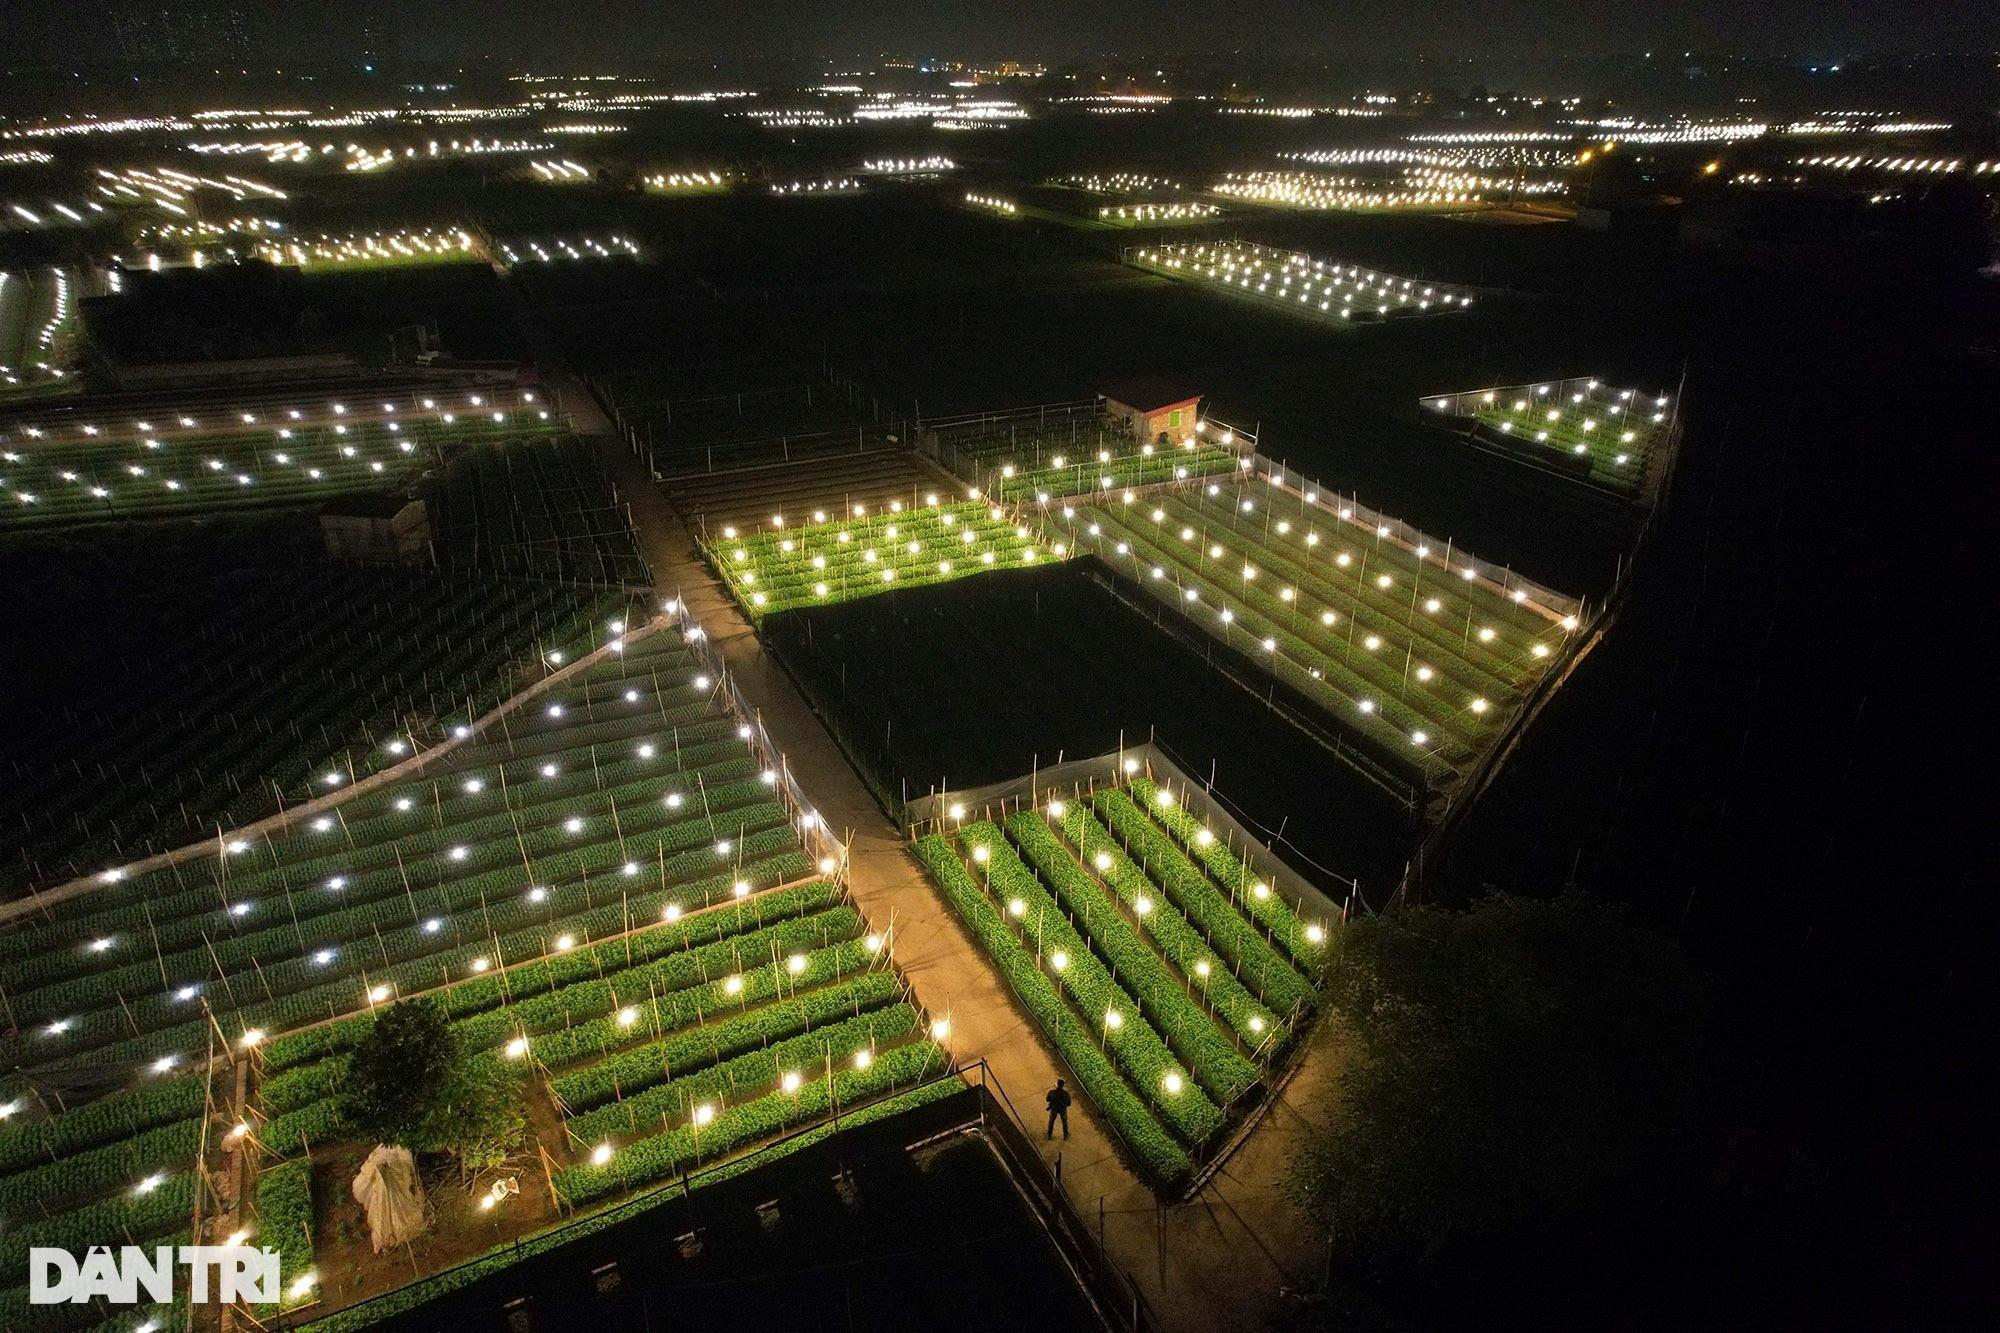
màn đêm đã buông xuống ở trên những khu vườn này